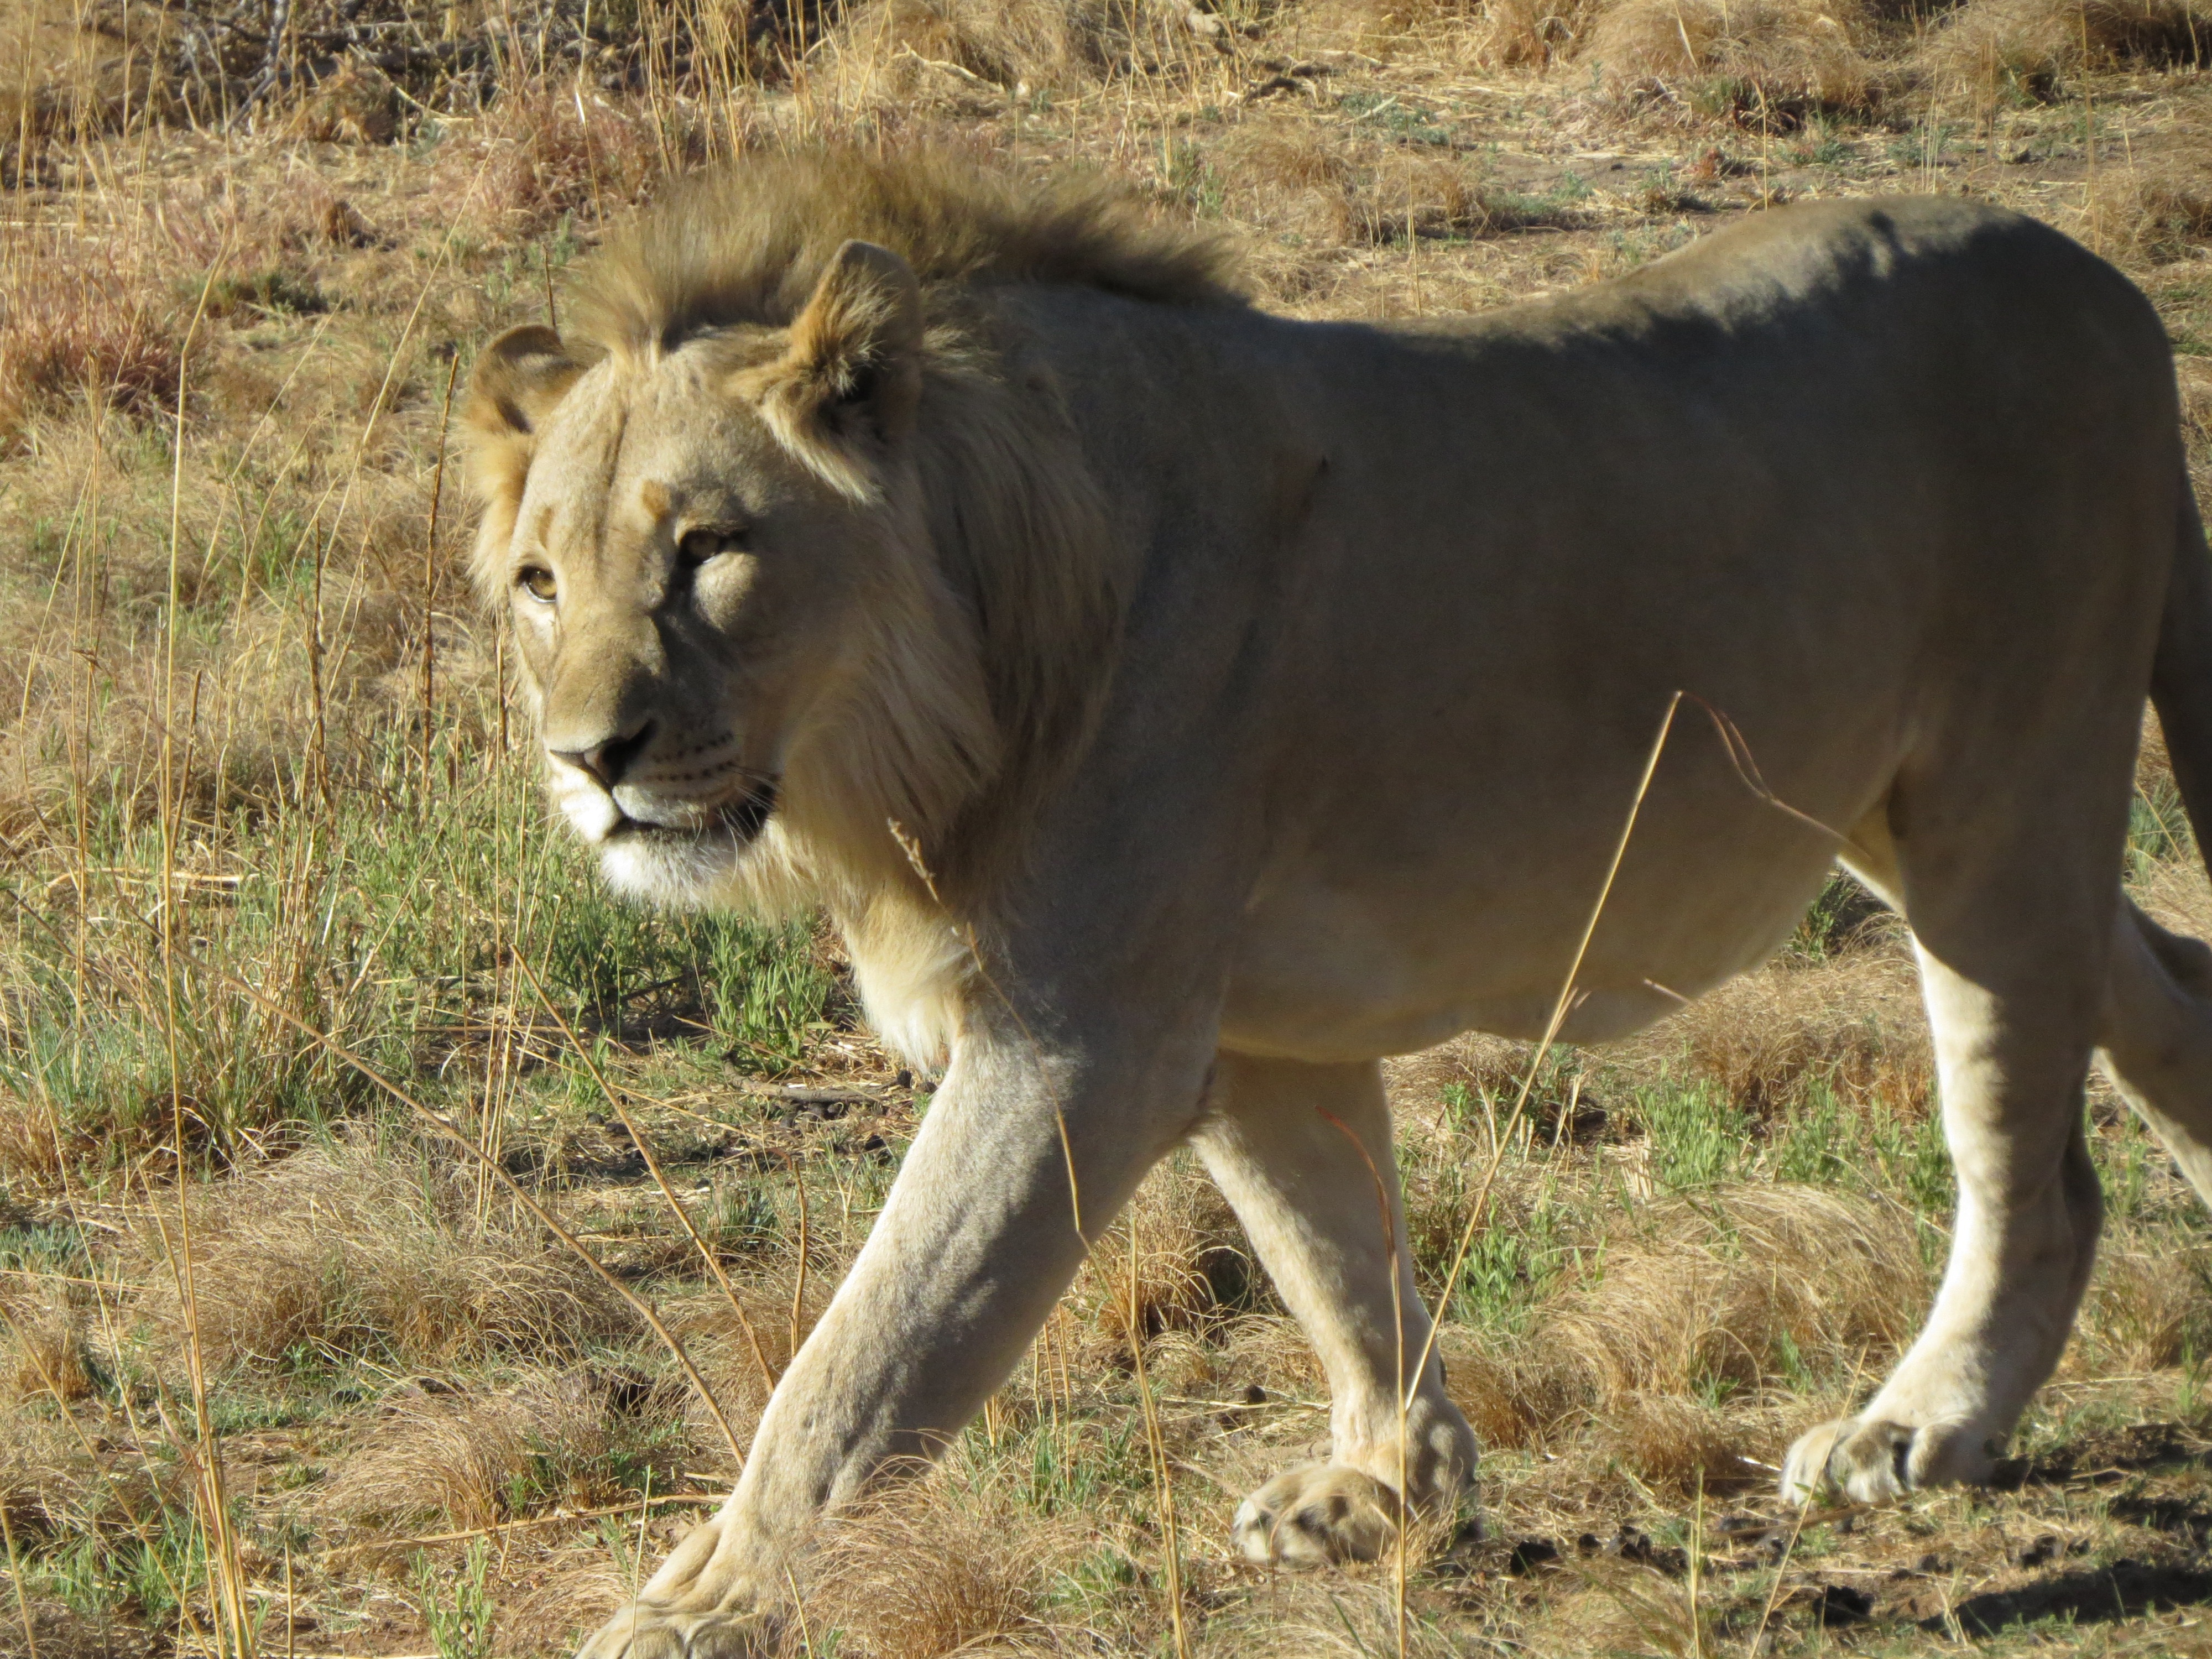
wildlife, zoo, africa, mammal, mane, fauna, savanna, lion, savannah, vertebrate, safari, big cats, cat like mammal, masai lion